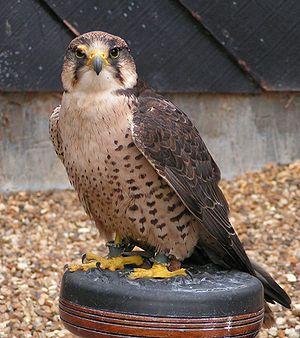
Cette liste de la faune française regroupe les espèces de rapaces peuplant la France métropolitaine.
Béni Abbès est une commune de la wilaya de Béchar, située 250 km au sud-ouest de Béchar et à 1 200 km au sud-ouest d'Alger, depuis 2015 elle est le chef-lieu de la wilaya déléguée de Béni Abbès.